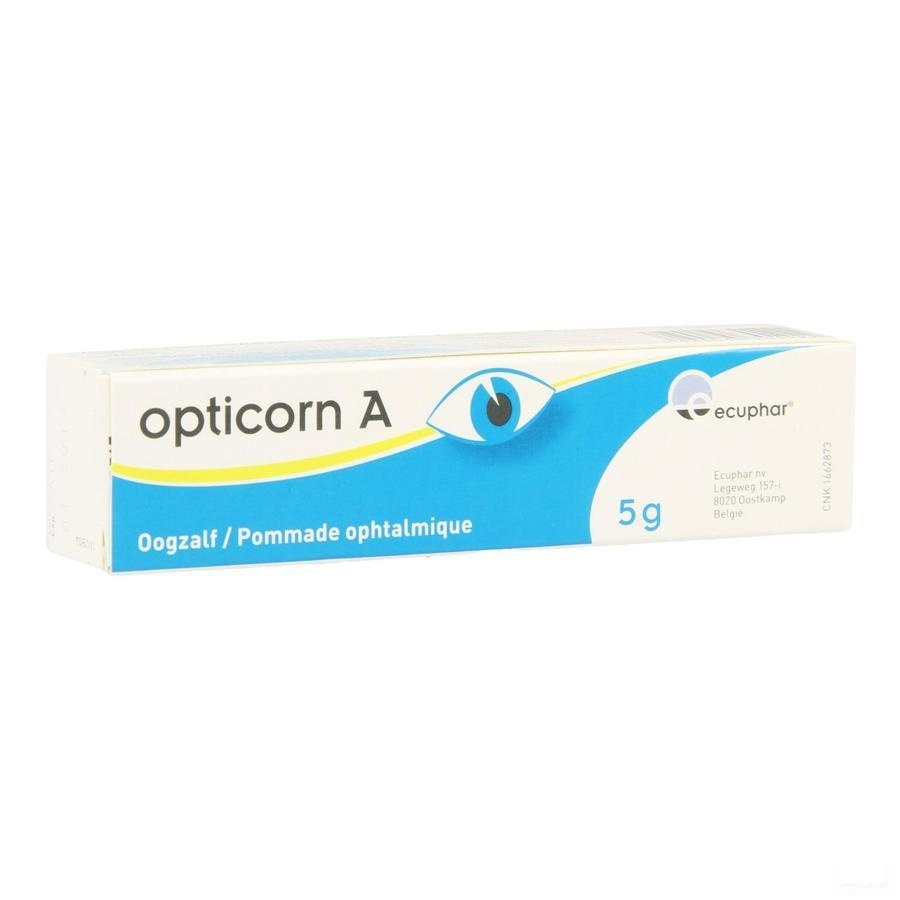
Opticorn Ad Oogzalf Tube 5g
Retinol 30 000 I.E., cholecalciferol 1 000 I.E., vaseline, paraffine, liquid q.s. ad 1 g. Voor honden en katten_ Verzorging van de cornea en de conjunctiva. Bij gevallen van uitdroging van het corneaal epitheel.
Brand: Ecuphar Nv/sa
Category: Animals & Pet Supplies > Pet Supplies > Pet Eye Drops & Lubricants > Conjunctivitis Treatments